Hemigrapsus oregonensis

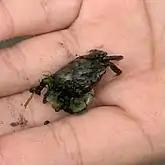
Single-clawed "H. oregonensis" with algae growing from carapace and limbs found in Parksville, BC

"Hemigrapsus oregonensis" has the highest rate of breeding during March, and the least during October. From February to July, female crabs will carry eggs, and from May to July, hatching occurs. On some rare occasions, a second breeding period will begin in August and hatch in September. Female crabs can carry anywhere from 100 to 11,000 eggs per ovulation season, and once fertilized, the eggs will go through a pre-zoeal stage while unhatched. In the next five post-hatching zoeal stages, the eggs develop into planktonic larvae, and after about 8-13 weeks they will metamorphose to become full-grown adults. The timeline of this transition from egg to adult depends on salinity and water temperature, as well as the amount and quality of food available. These factors can also impact the population size.